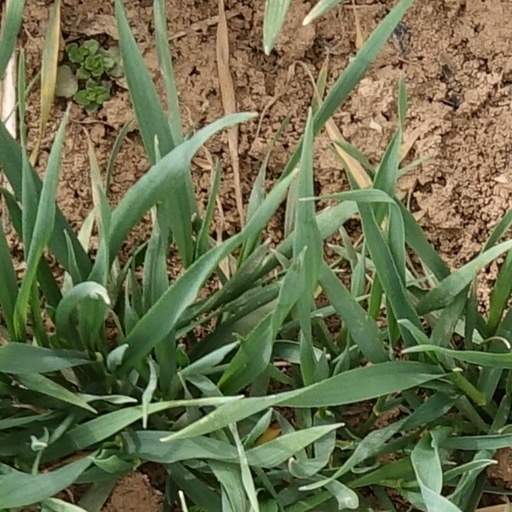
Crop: wheat